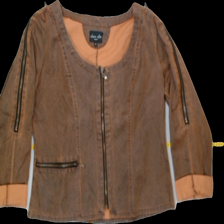
View: front
Type: Jacker
Category: Ladies
Brand: Not Applicable
Colors: Brown
Pattern: Plain
Cut: Regular, C-collar
Size: M
Trend: Denim
Stains: No
Damage: 0
Price range: 150-250
Recommended usage: Reuse